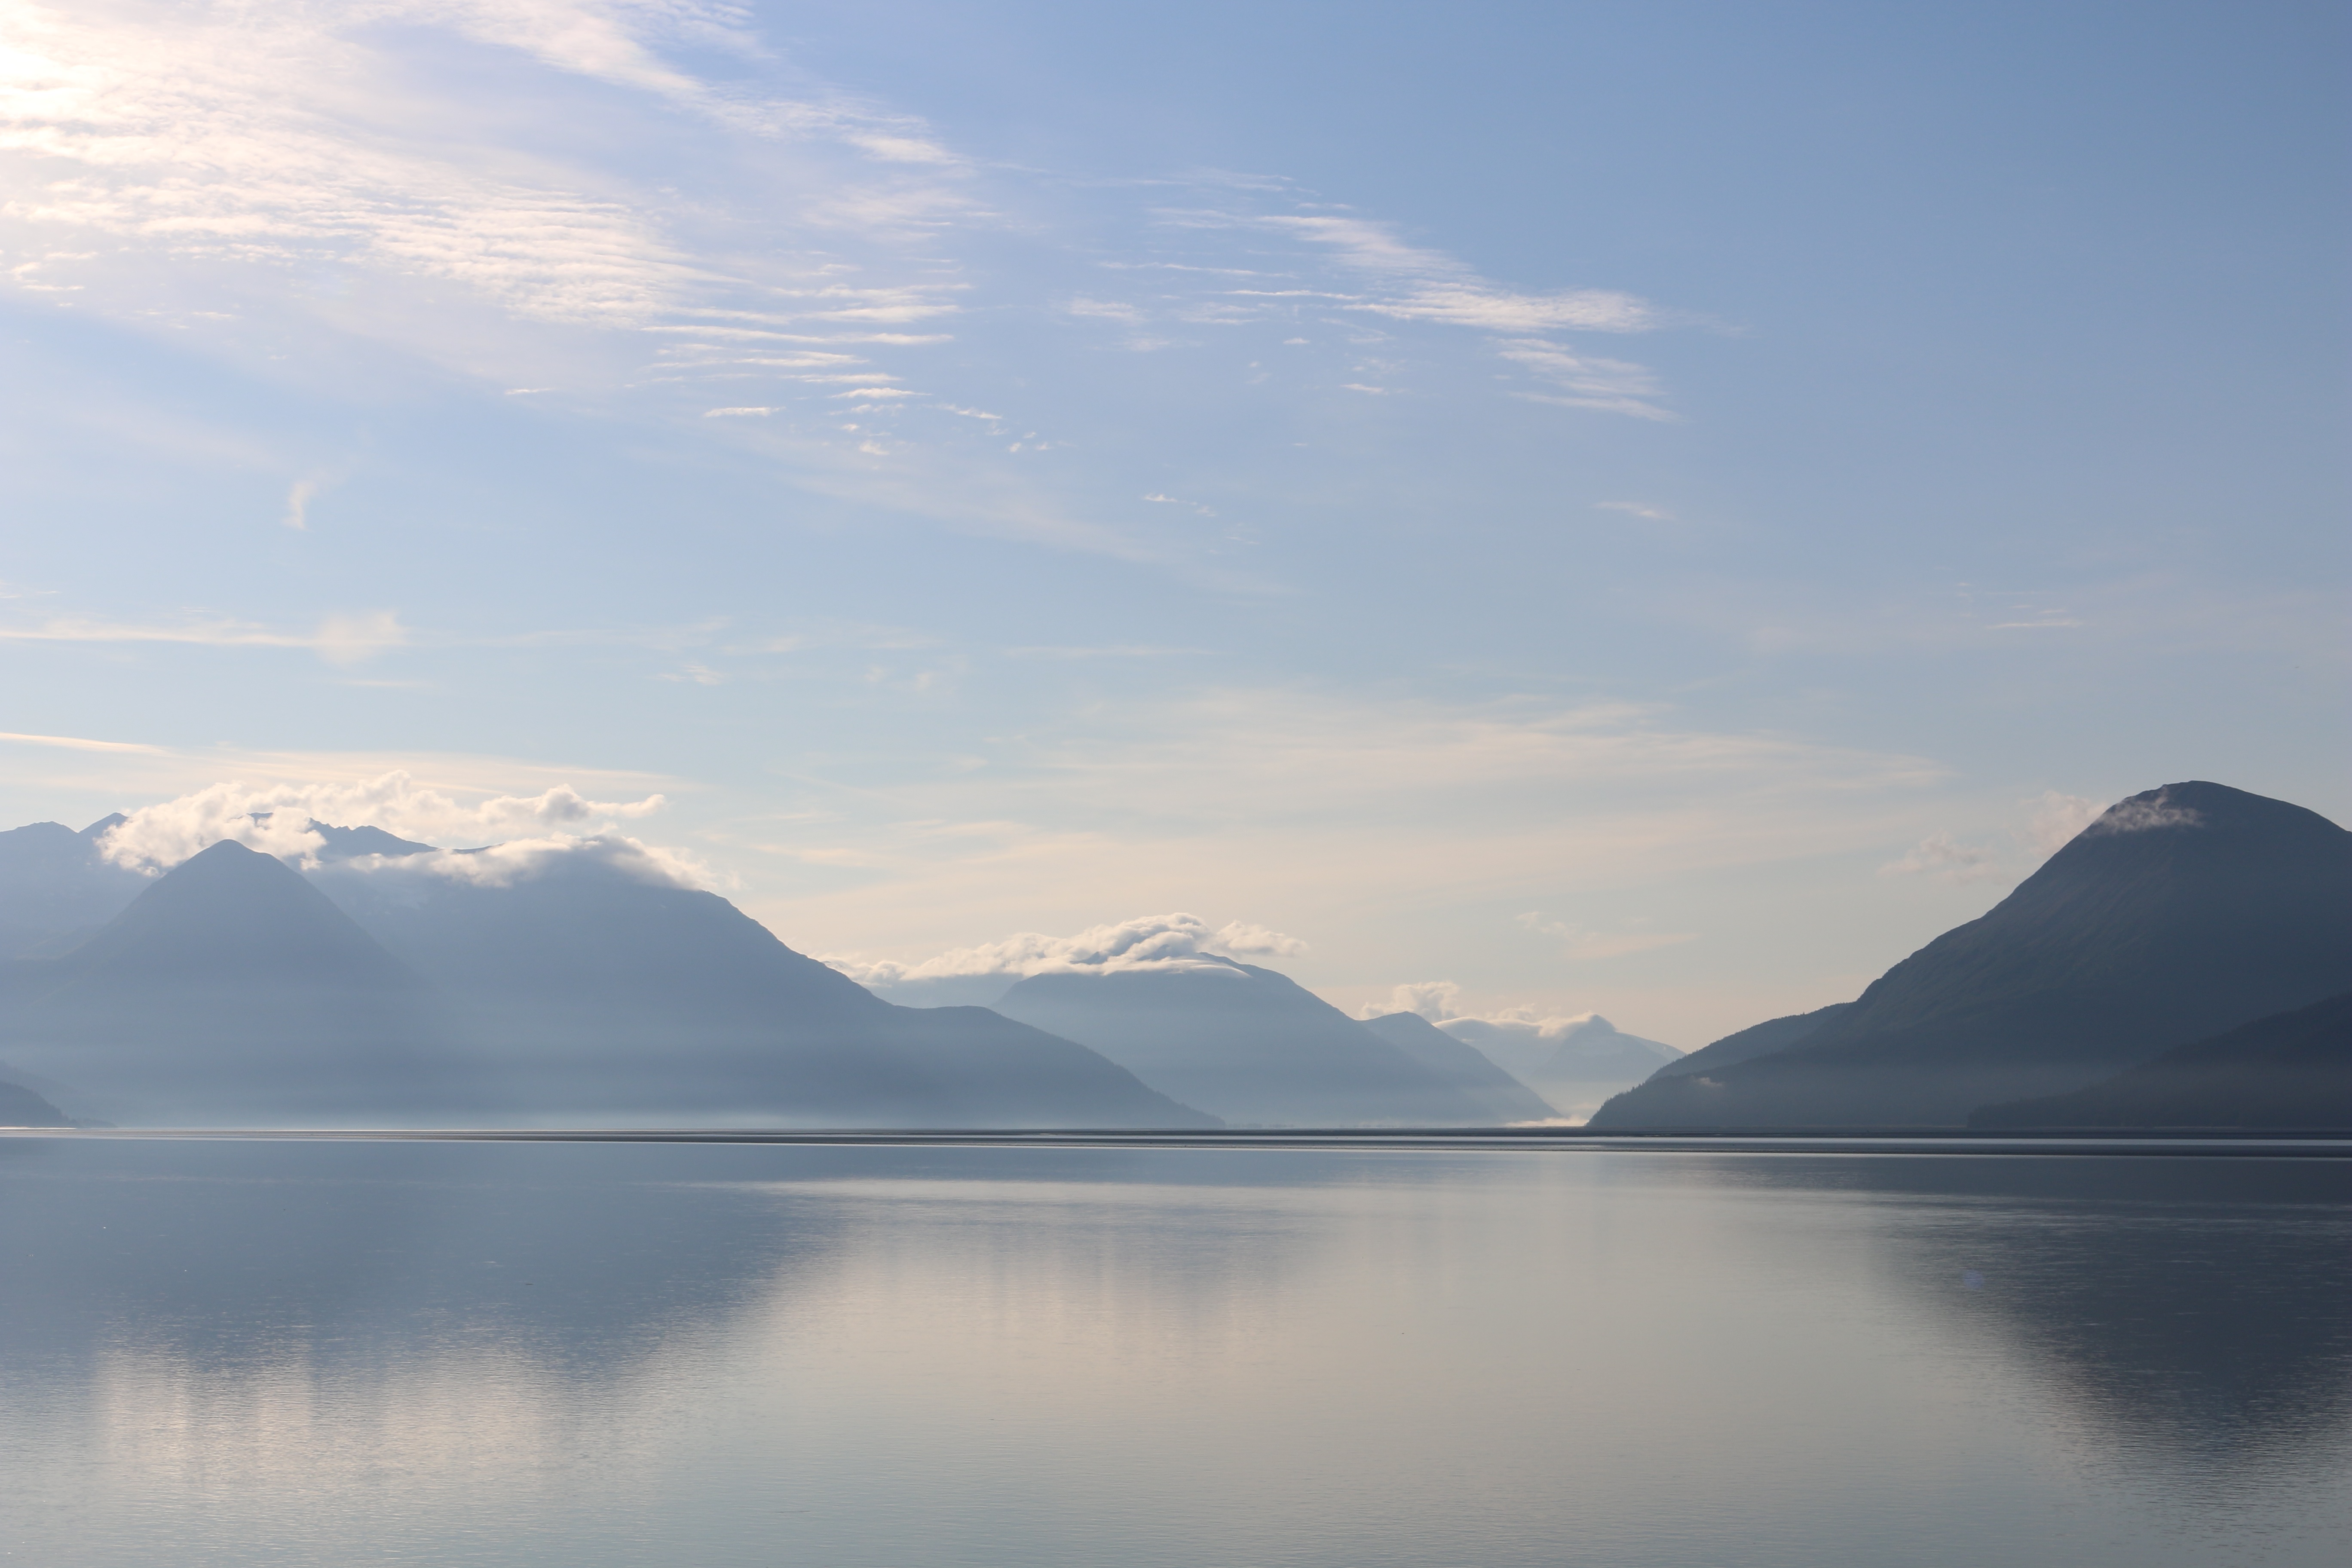
sea, horizon, mountain, cloud, sky, sunrise, mist, sunlight, morning, hill, lake, dawn, mountain range, dusk, reflection, bay, fjord, reservoir, arctic, plateau, loch, landform, arctic ocean, geographical feature, atmospheric phenomenon, mountainous landforms